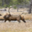
Label: deer